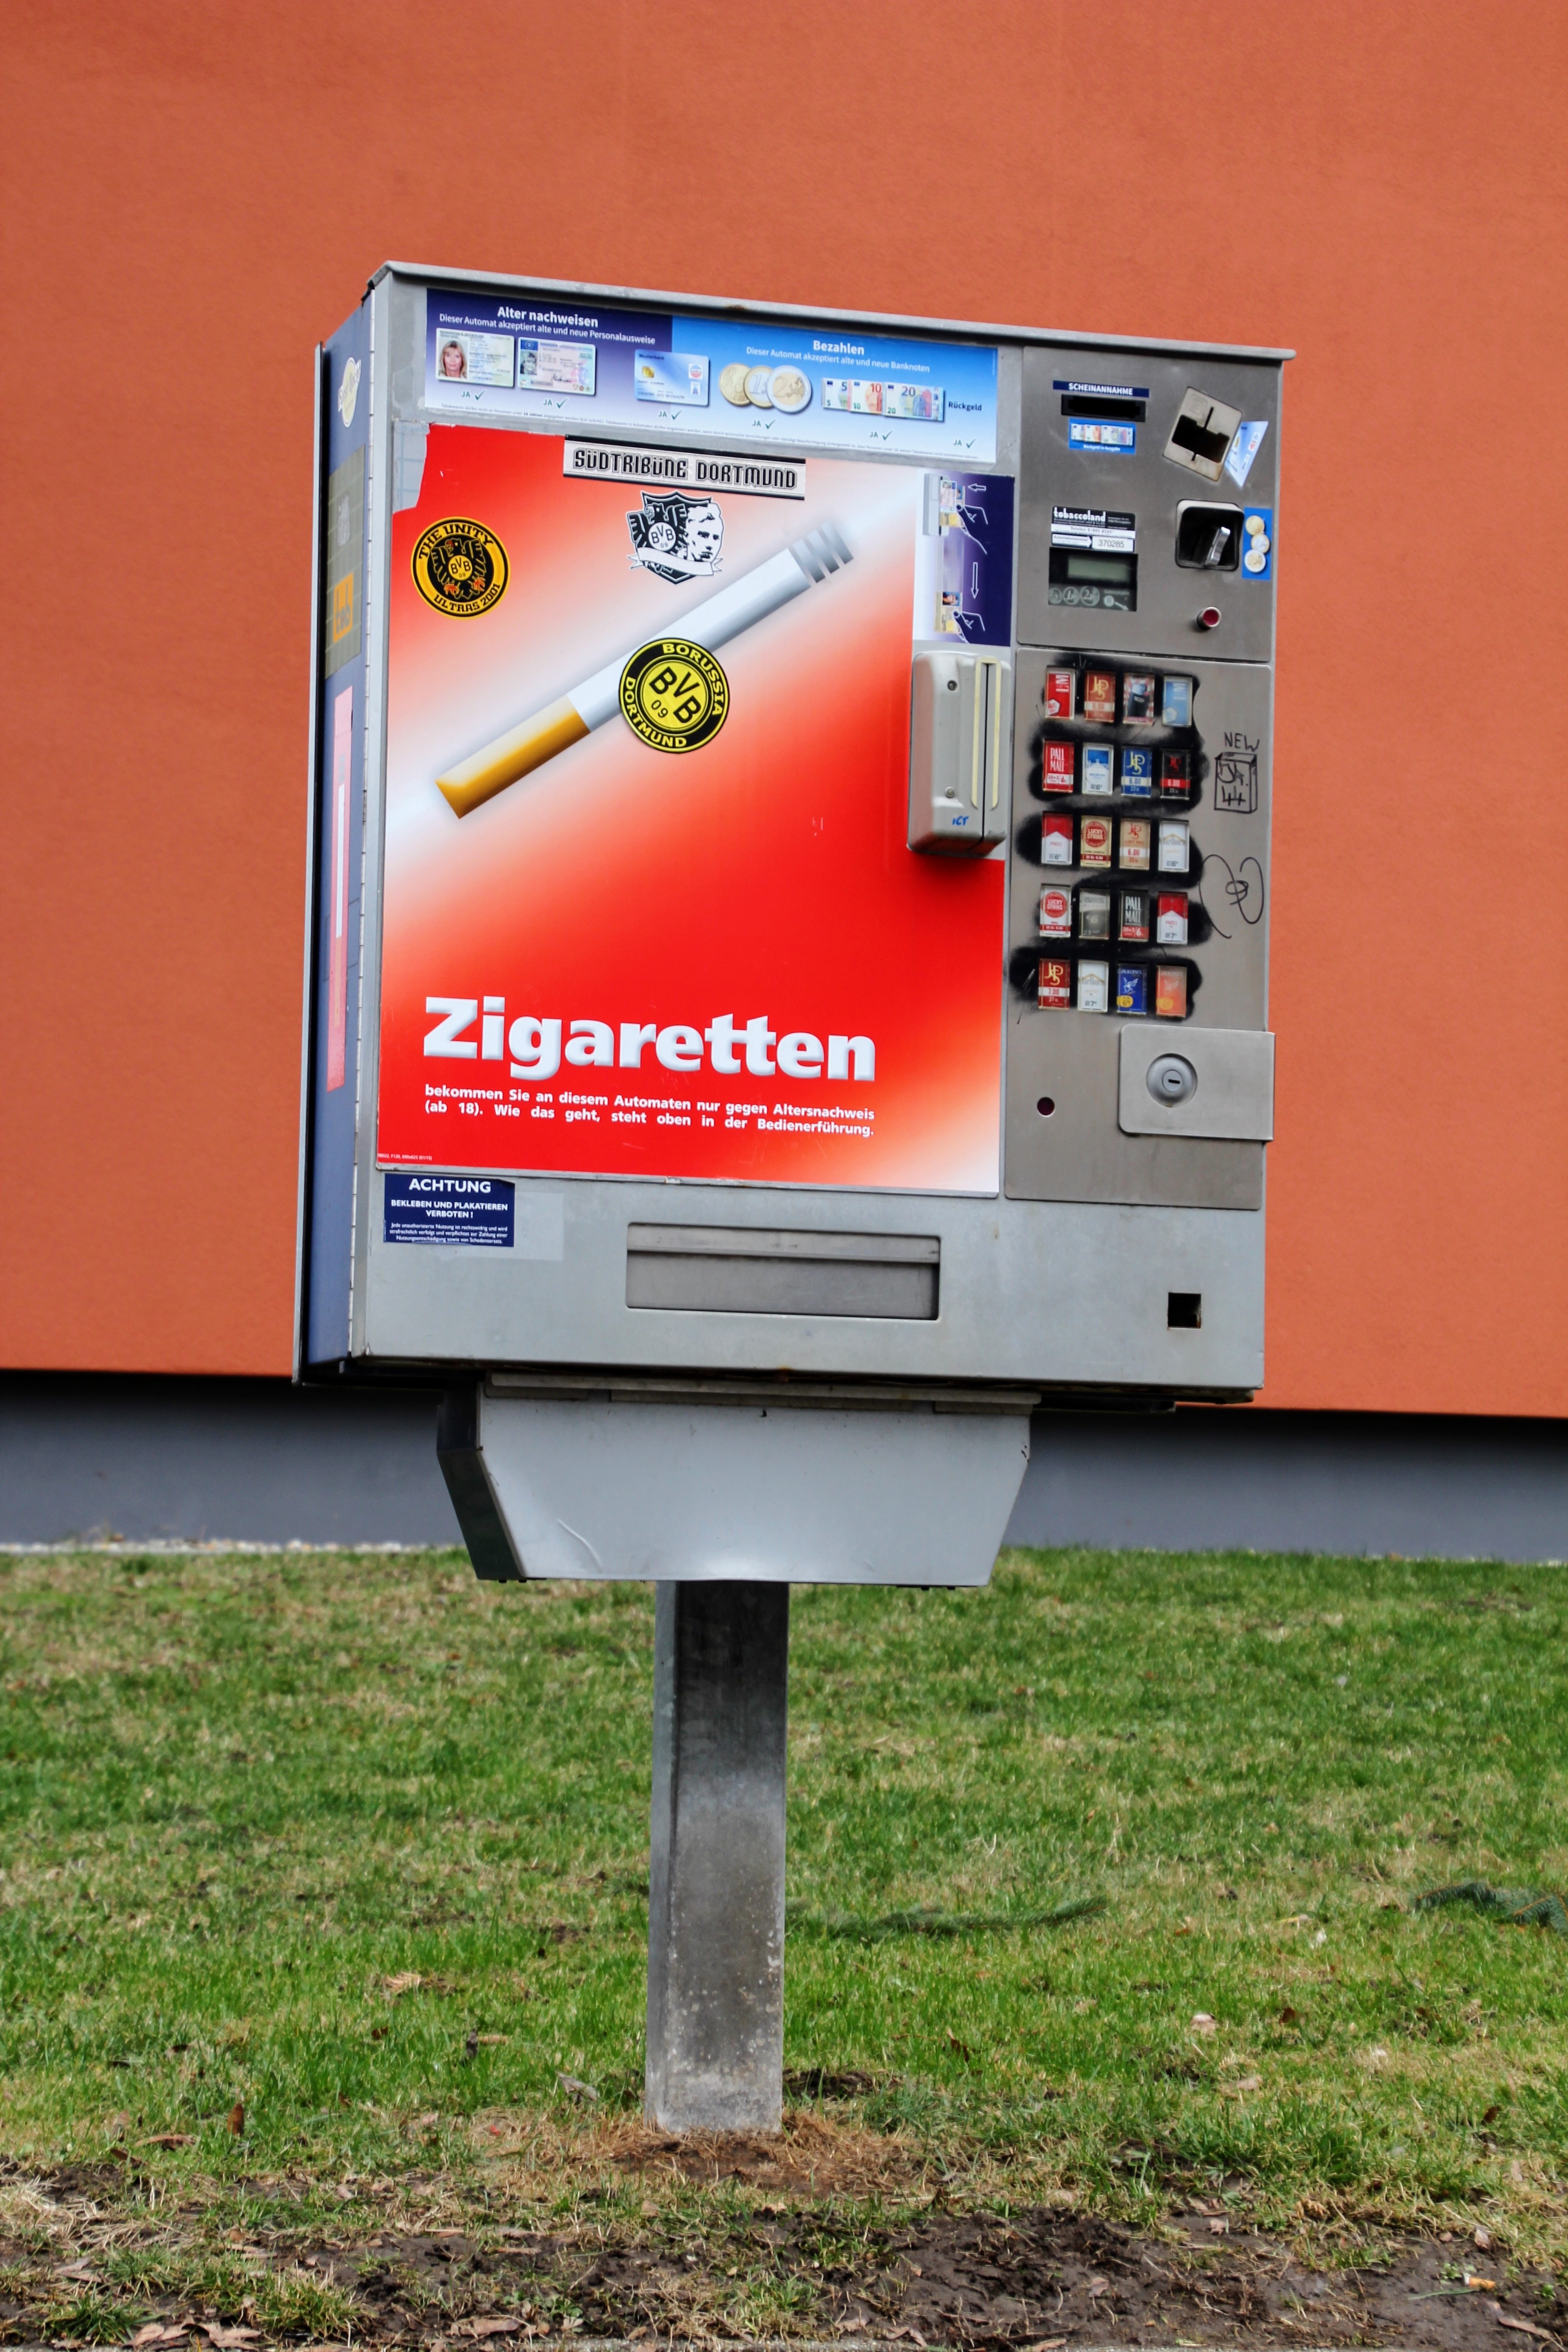
urban, advertising, smoking, sign, signage, cigarettes, automatic, self service, cigarette machine, cigarette box, display device